Southend Court House

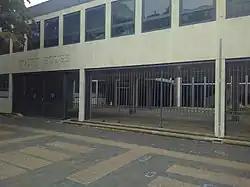
Southend Court House

Southend Court House is a Crown Court venue which deals with criminal cases, as well as a County Court venue, which deals with civil cases, in Victoria Avenue, Southend-on-Sea, England. Located immediately to the south of Southend Civic Centre, it is also the venue for magistrates' court hearings.